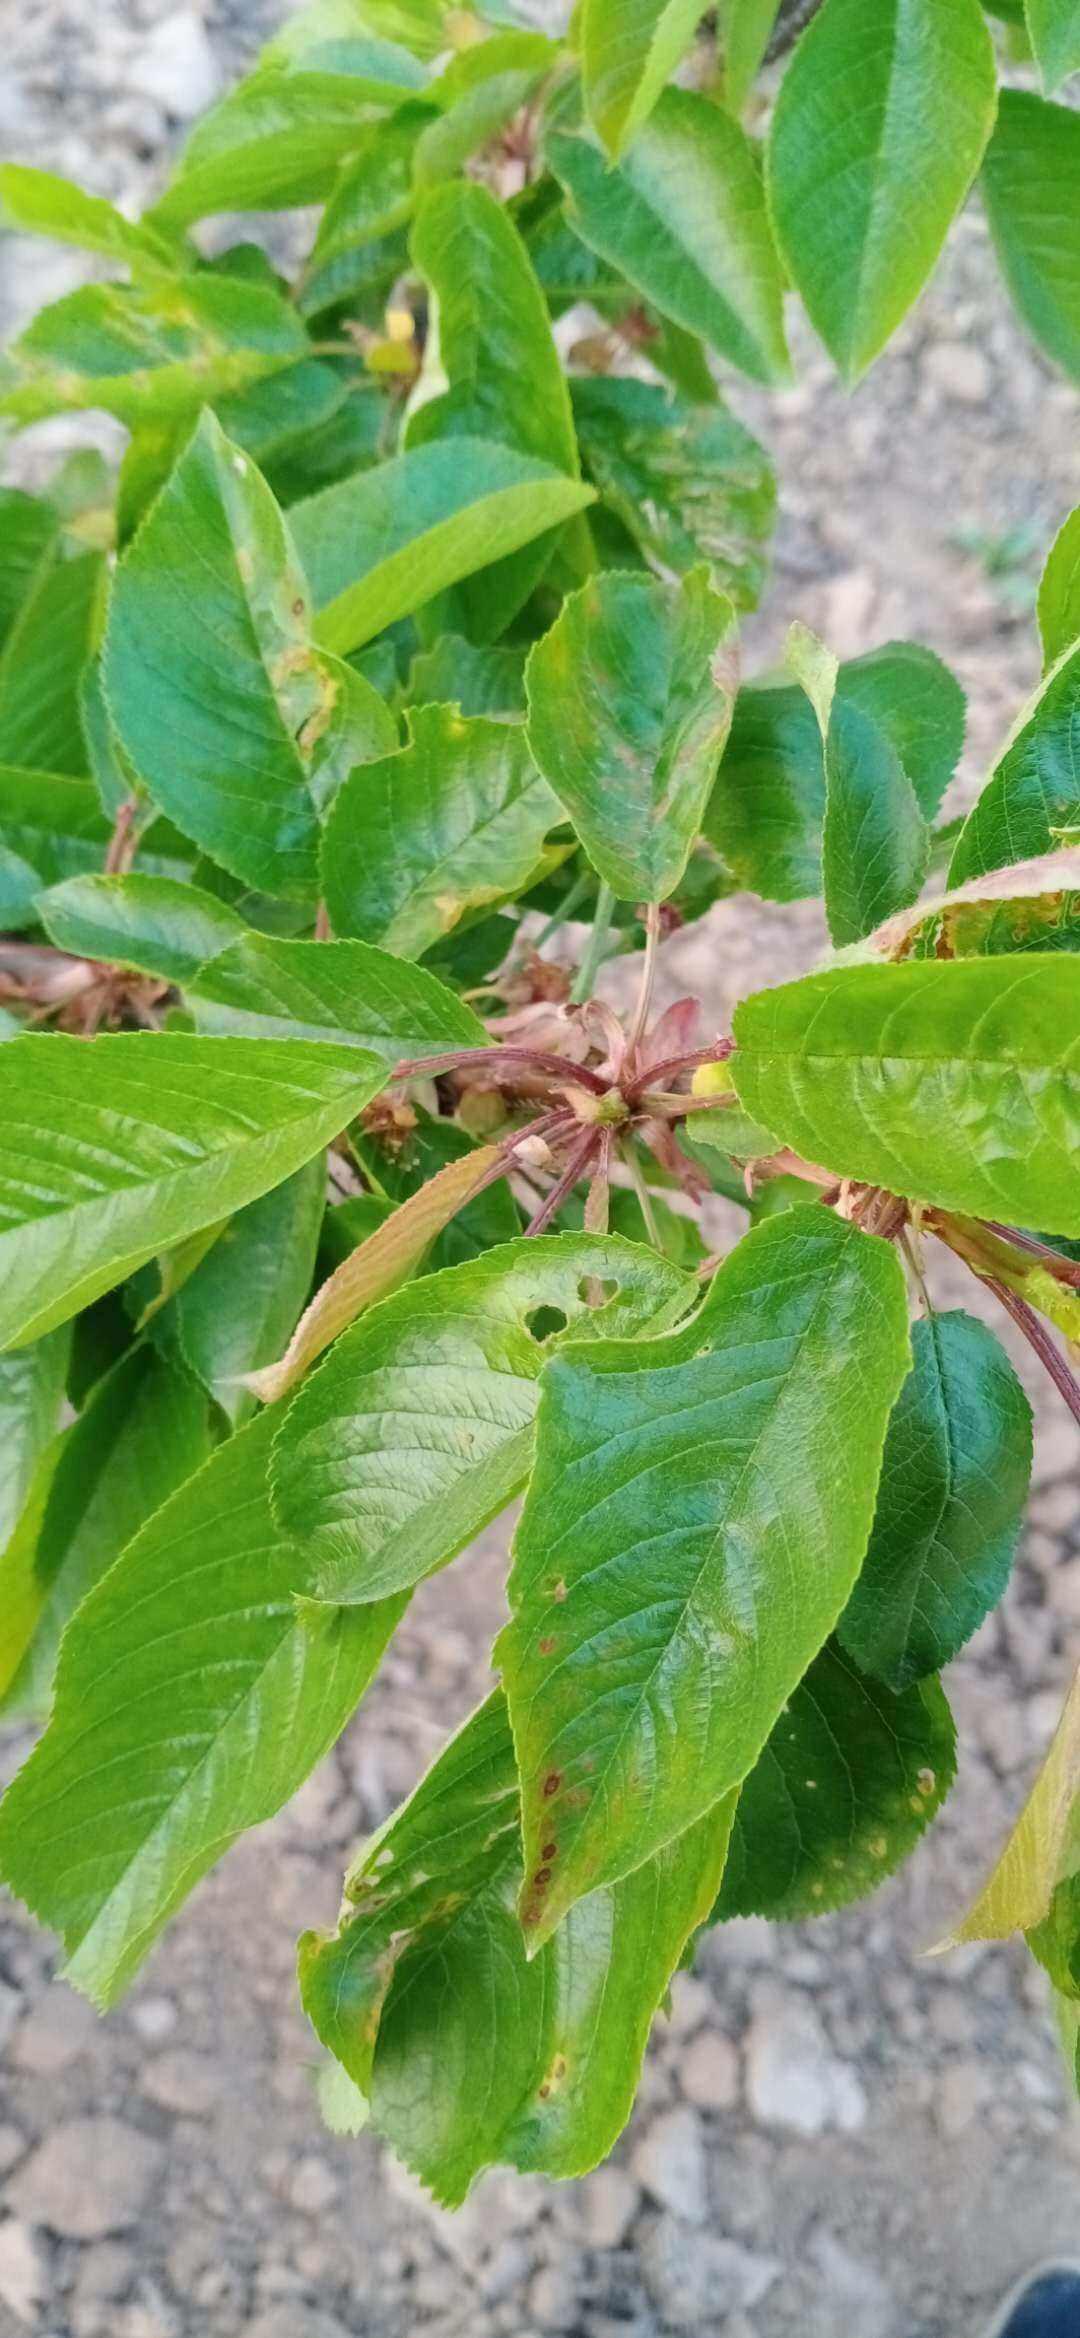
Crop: cherry
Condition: healthy